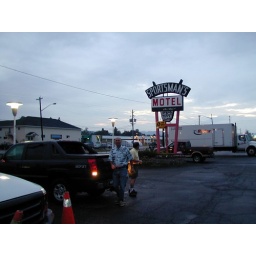
Motel in Wawa where we stayed prior to flying up to the lake